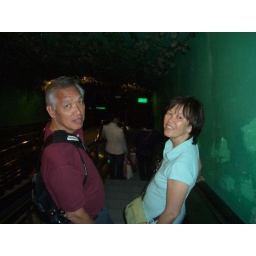
at the bottom was a ride under the water to go to the TV Tower